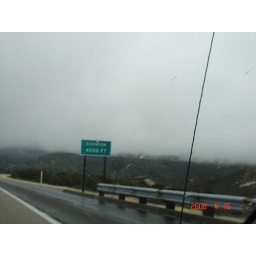
I've never been this high up before, never this close to the clouds other than by plane